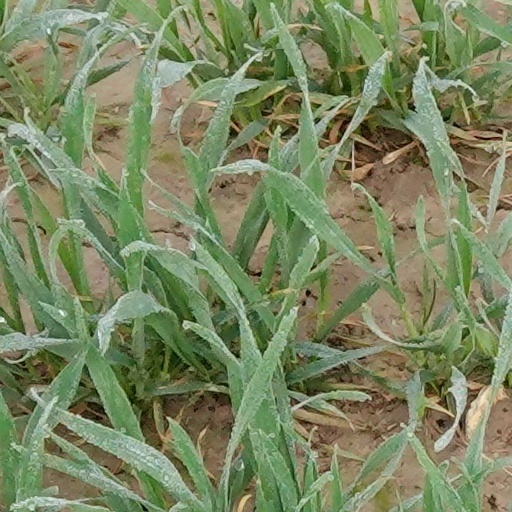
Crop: wheat